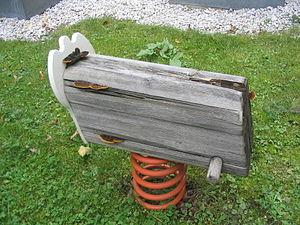
Le lenzite des clôtures ou Polypore des clôtures ou Gloeophylle des haies est un champignon lignivore qui cause la pourriture cubique.